Croix de Chavaux station

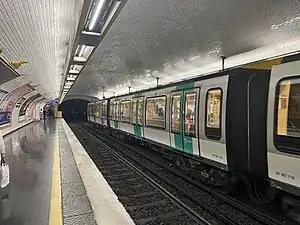

Croix de Chavaux is a station on line 9 of the Paris Métro, at the crossroads called "Croix de Chavaux". The "chavaux" in the name of the crossroads is probably a corruption of the French "chevaux" ("horses"). The "croix" (French for "cross) may be a reference to the crossroads or to a wayside cross.